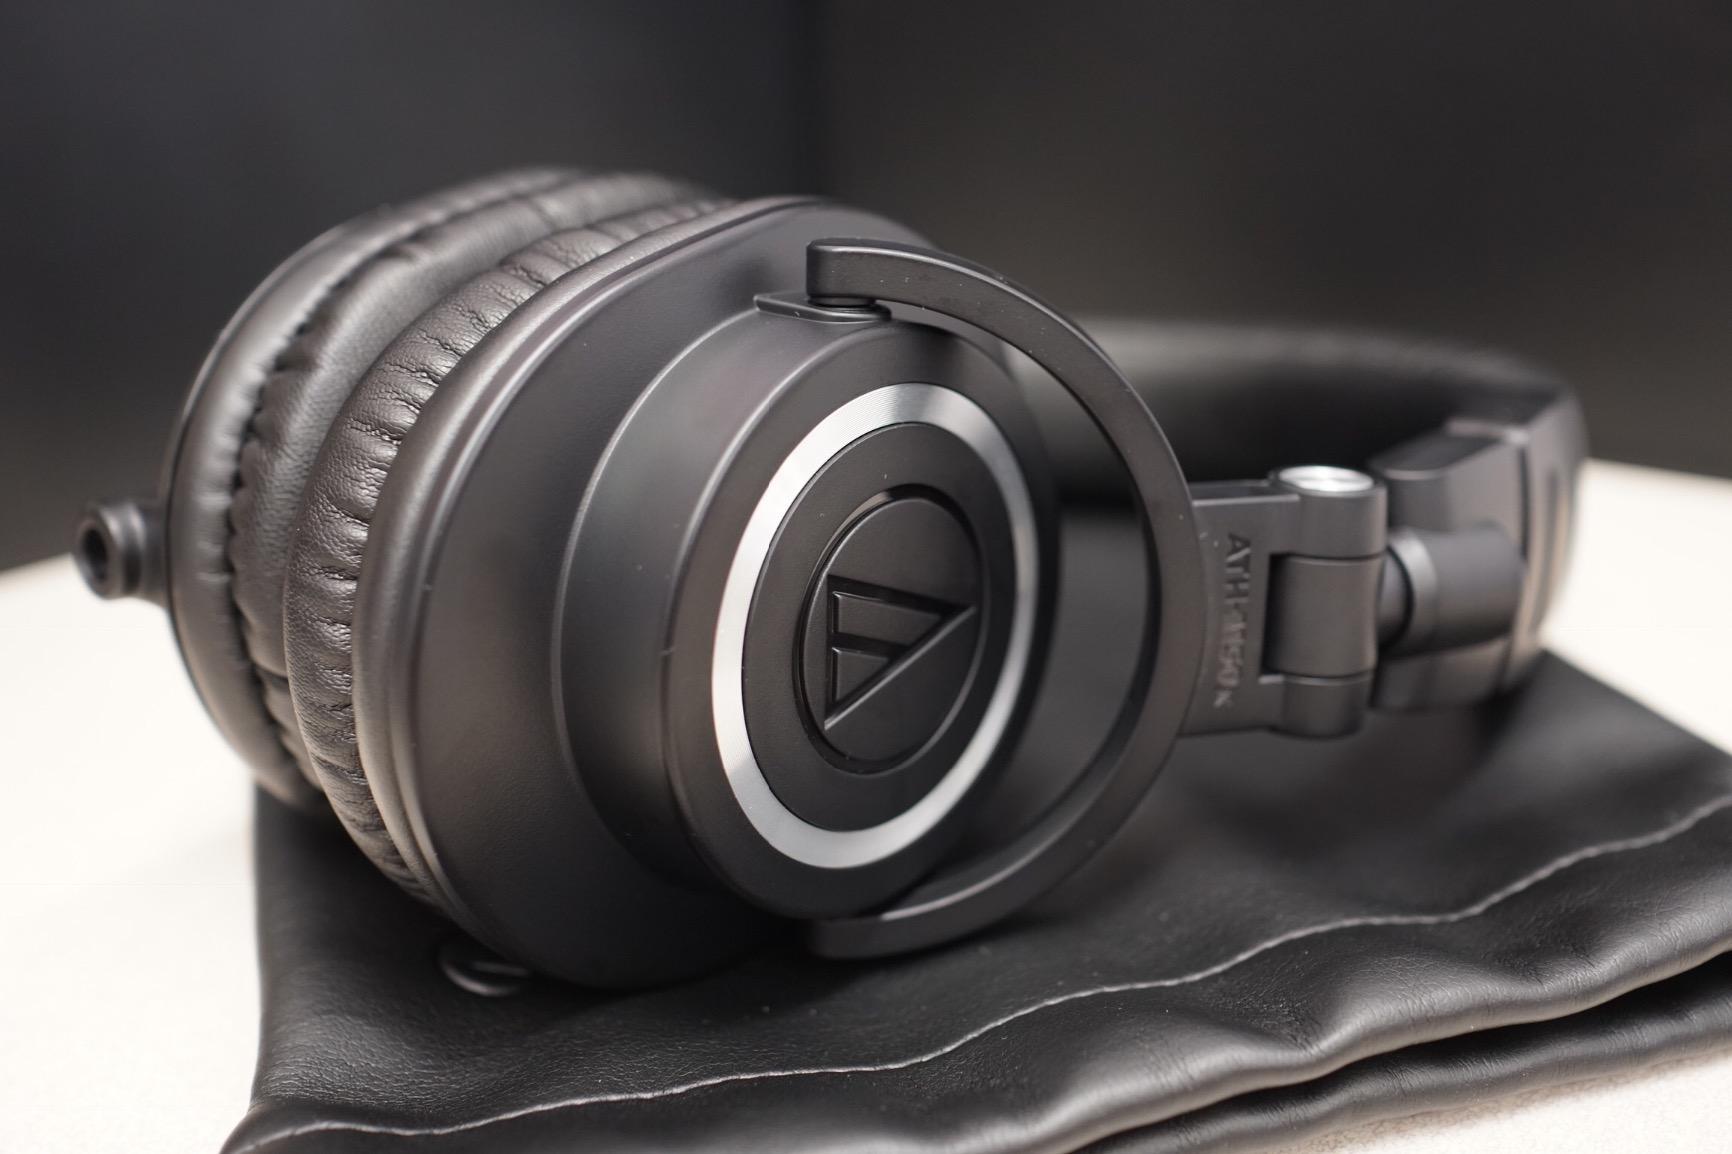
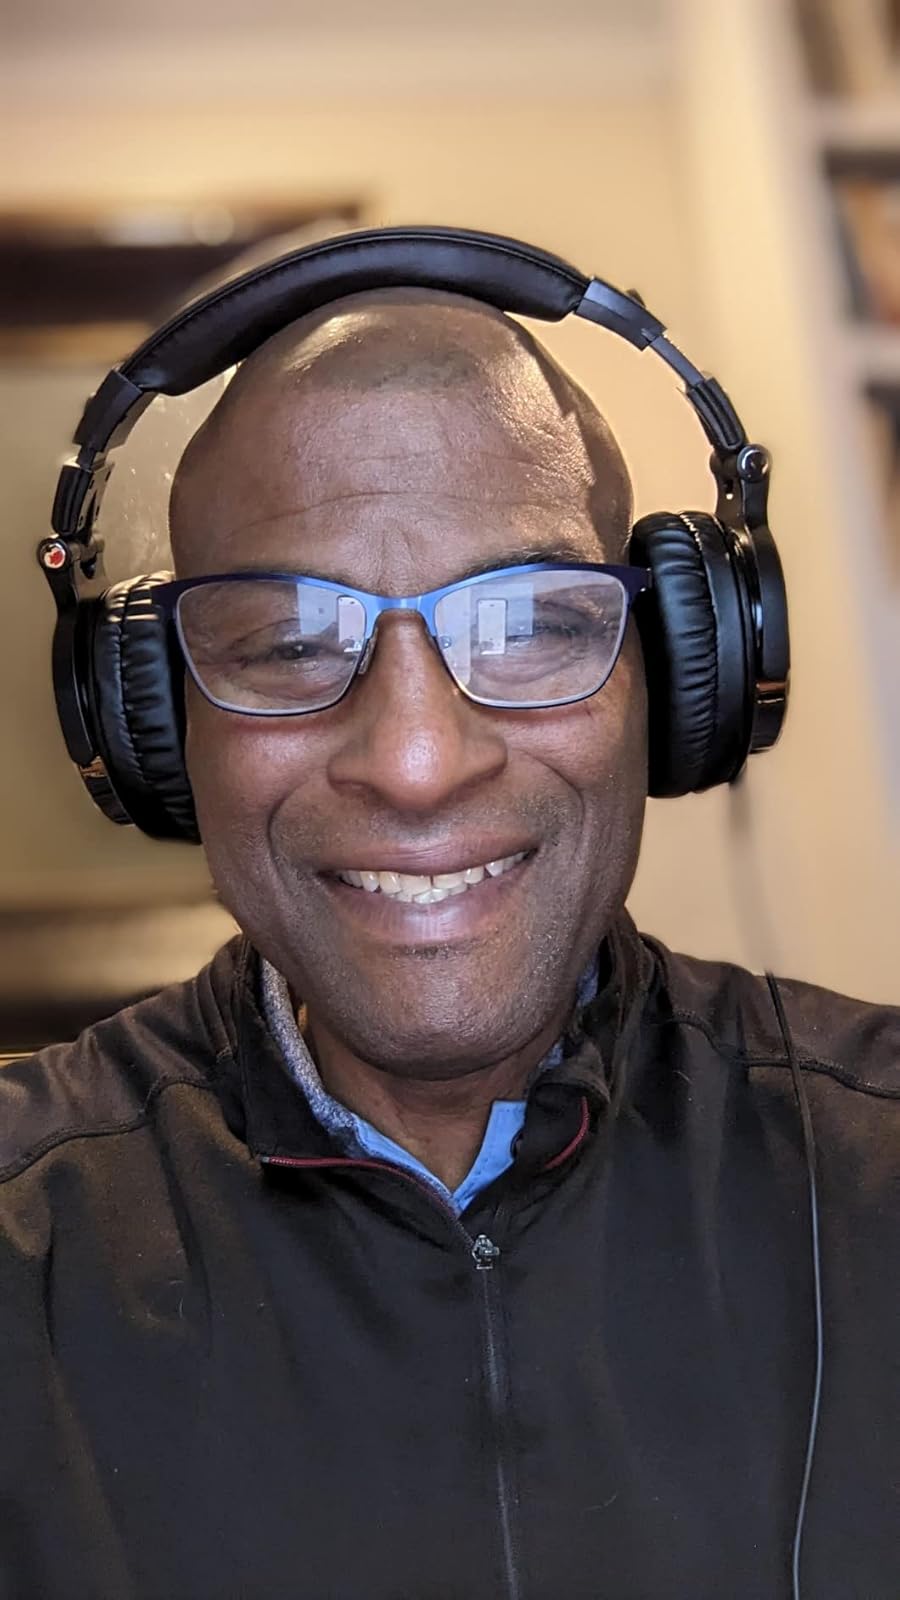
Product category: headphones
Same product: no